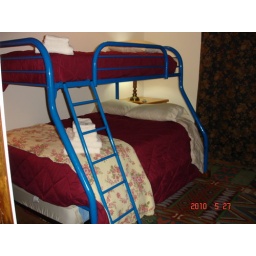
Bunk bed in third bedroom